Kittie

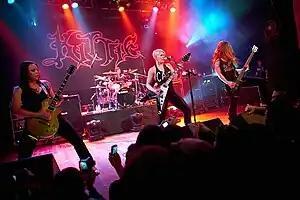
Kittie performing in 2010

Kittie is a Canadian heavy metal band from London, Ontario. The band was formed in 1996 by guitarist Fallon Bowman and drummer Mercedes Lander, with guitarist and vocalist Morgan Lander and bassist Tanya Candler joining the following year. Morgan and Mercedes have remained the band's sole constant members. Collectively, their material released via independent record labels has sold over two million copies worldwide.